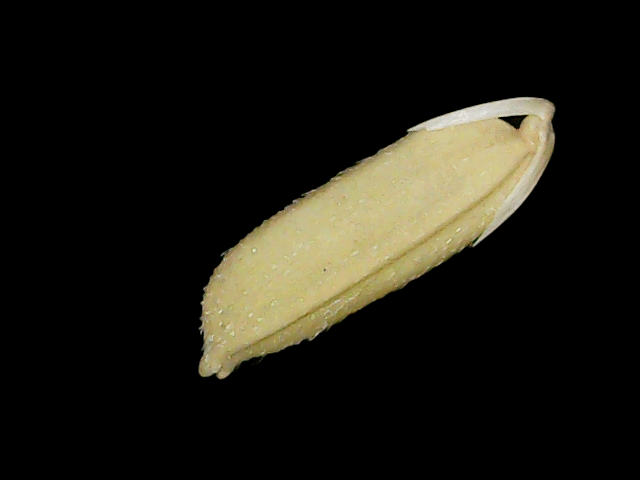
Rice variety: Br23